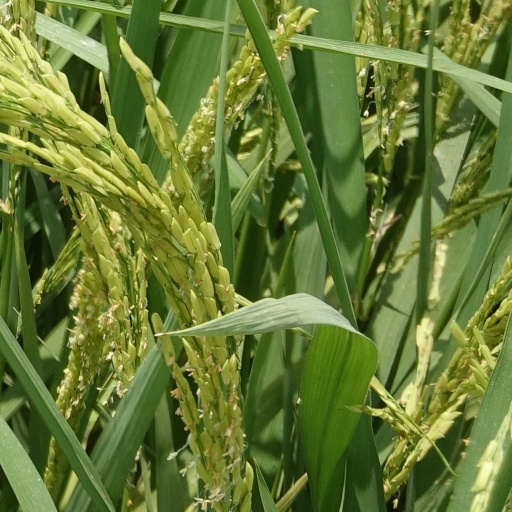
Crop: rice